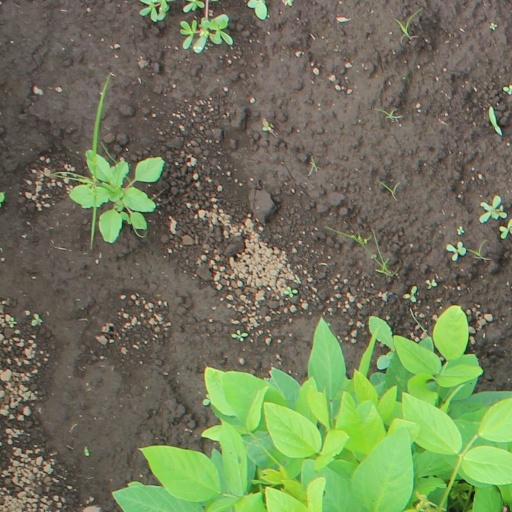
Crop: soybean